Alba Rosa Viëtor

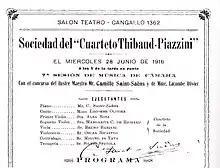
Alba Rosa Viëtor played with Saint Saëns in Argentina in 1916

The Alba Rosa Viëtor Foundation was founded by Mary van Veen-Viëtor, Hermance Viëtor and Maarten van Veen in 2009 to promote knowledge of Rosa Viëtor's music and to encourage improvisation and composition, particularly by female composers. The Foundation has published a book, "The Story of Alba Rosa Viëtor: Violinist and Composer 1889–1979" (2009), which includes essays about her works by Paul Janssen and Peter Fraser MacDonald, as well as a list of compositions. The Foundation have also released a CD with a recording of her Piano Trio Op. 8 by the Storioni Trio.